Dipankar Raychaudhuri

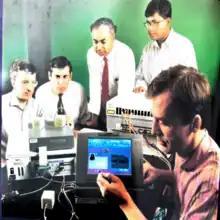
Wireless ATM Prototype Demonstration at the NEC Labs in 1996

“"Emerging Wireless Technologies and the Future Mobile Internet"”, Cambridge University Press, 2011.